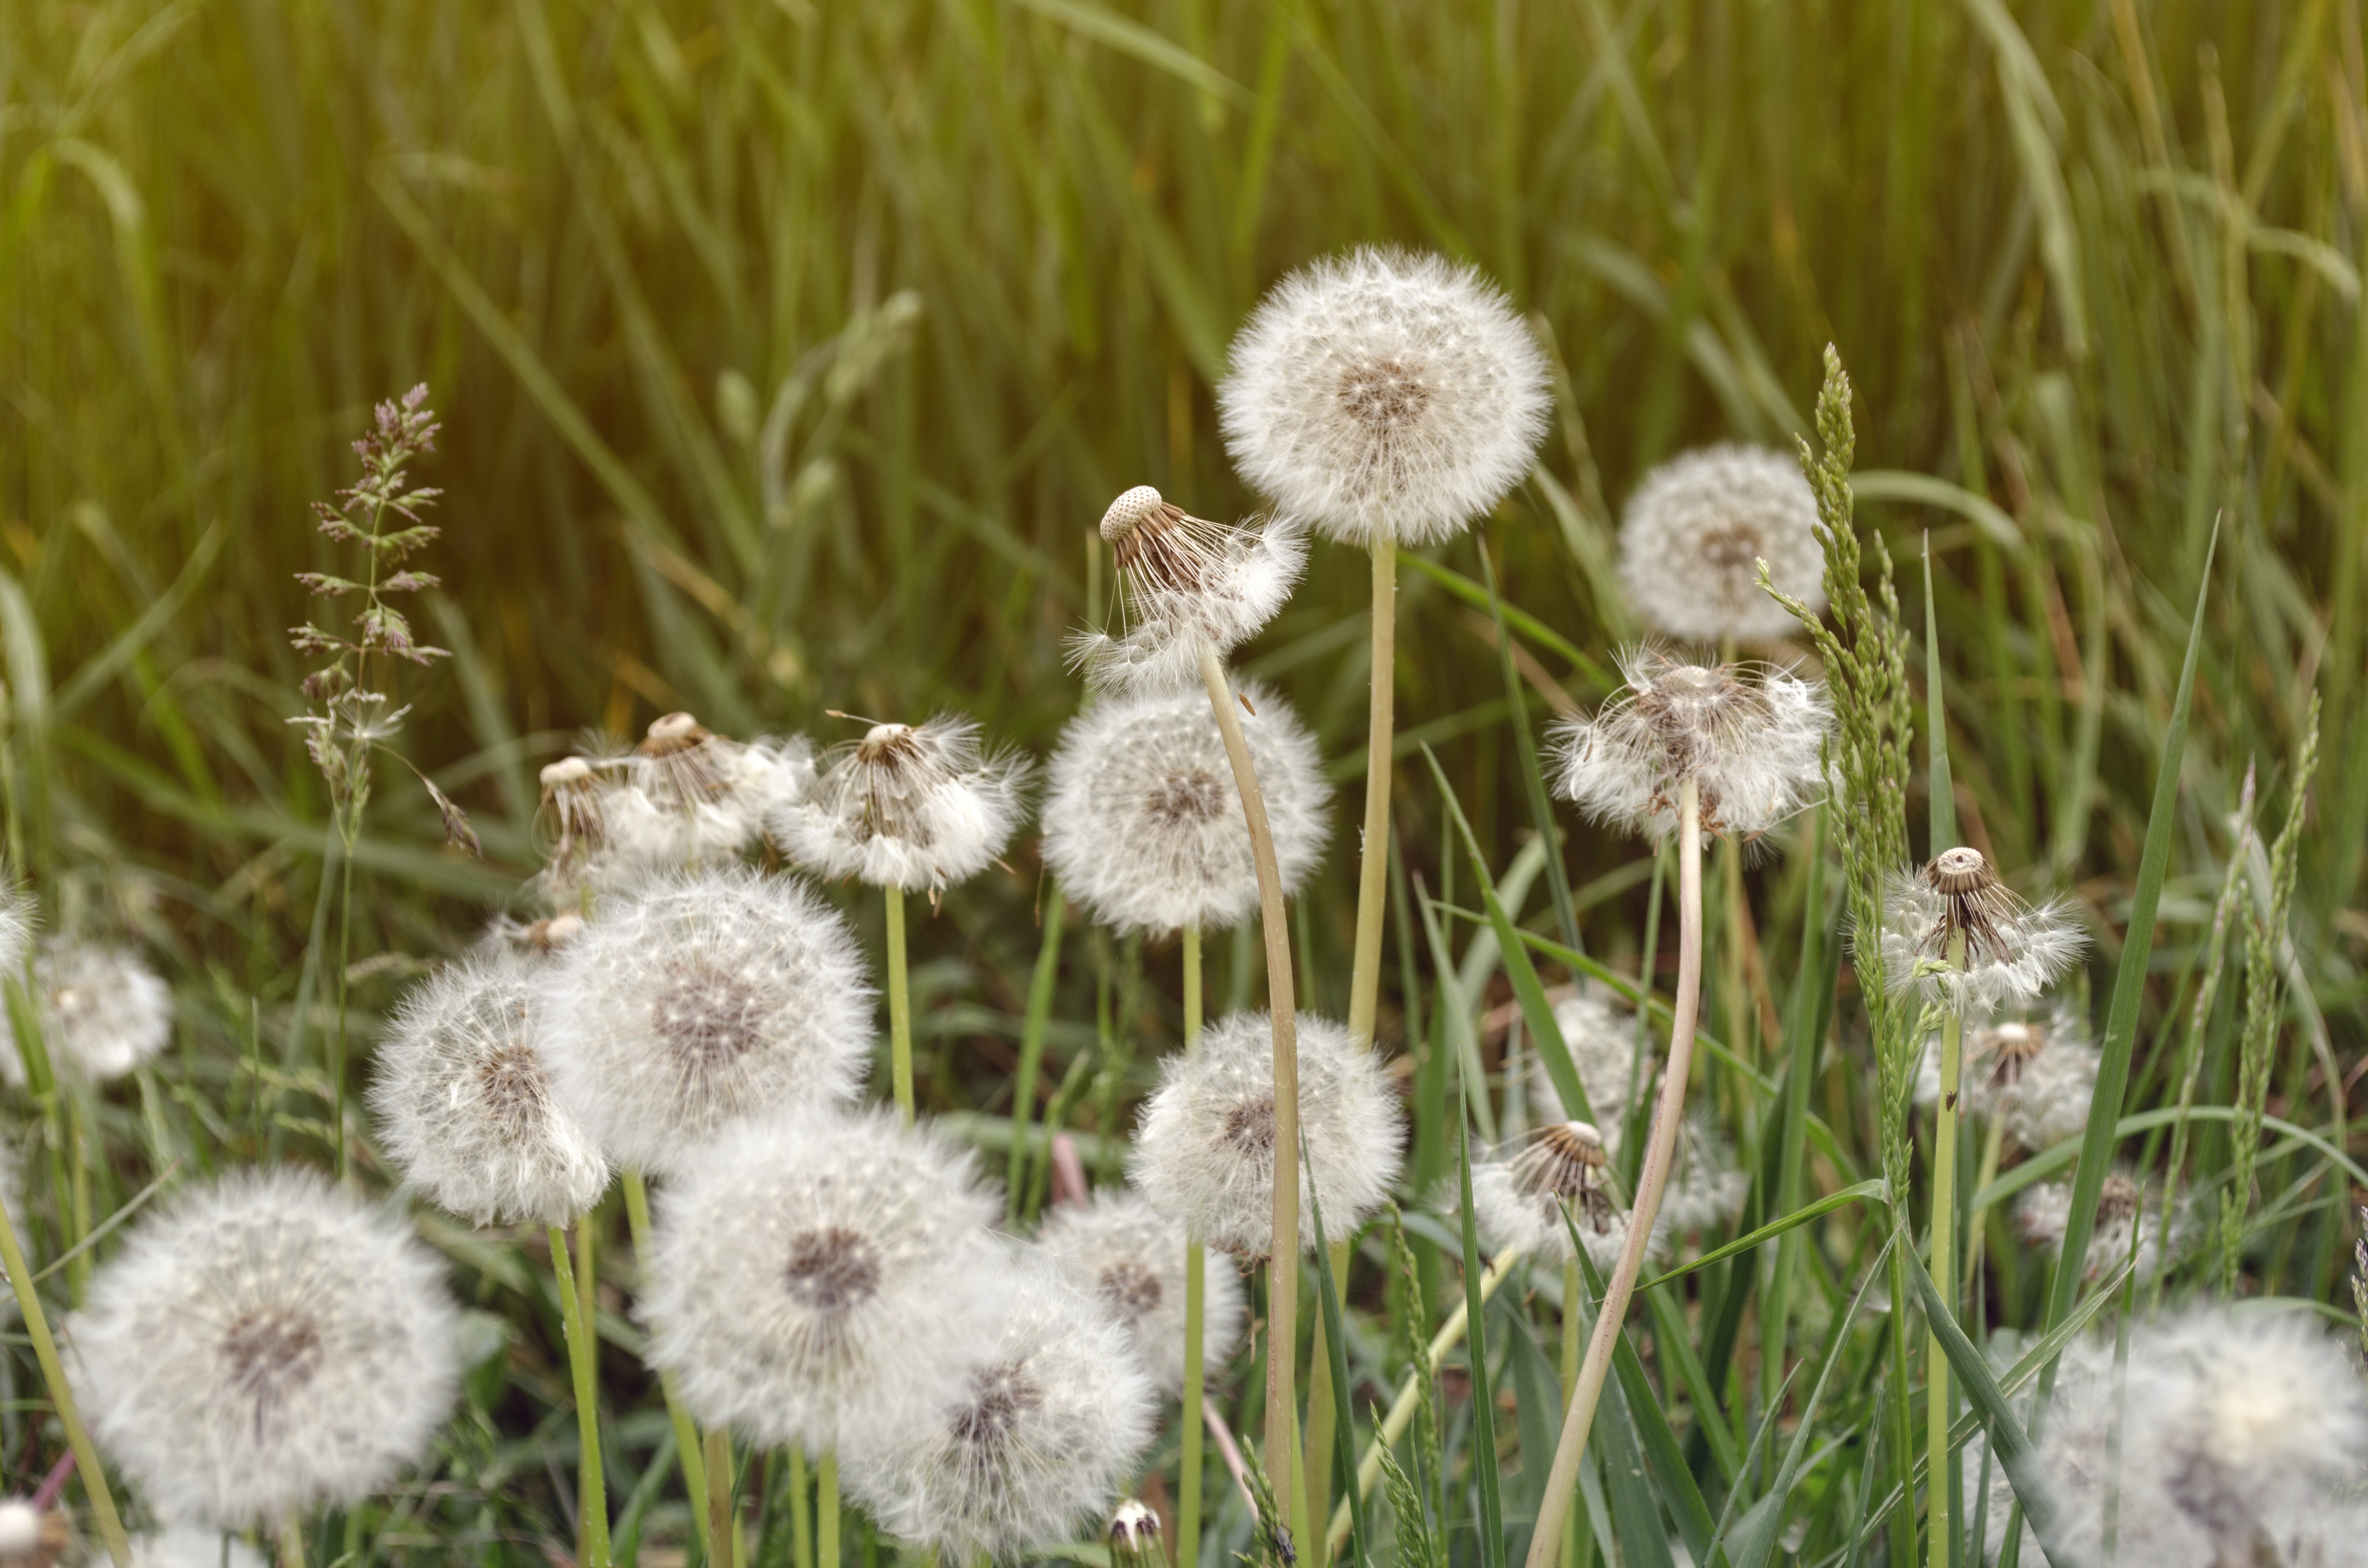
nature, grass, plant, meadow, dandelion, prairie, flower, summer, botany, flora, wildflower, macro photography, flowering plant, daisy family, grass family, land plant